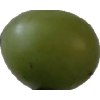
Label: grape